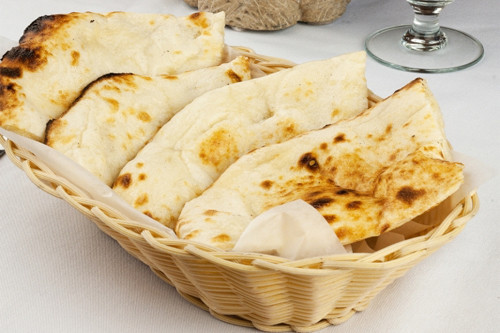
Dish: butter_naan